The Paliser Case

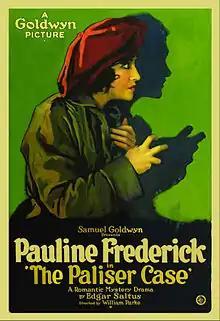
Film poster

The Paliser Case is a 1920 American silent mystery drama film produced and distributed by Goldwyn Pictures. Directed by William Parke, the film stars Pauline Frederick, Albert Roscoe, and James Neil. The film is now considered lost.